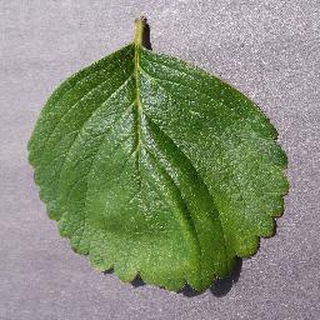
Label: healthy_strawberry